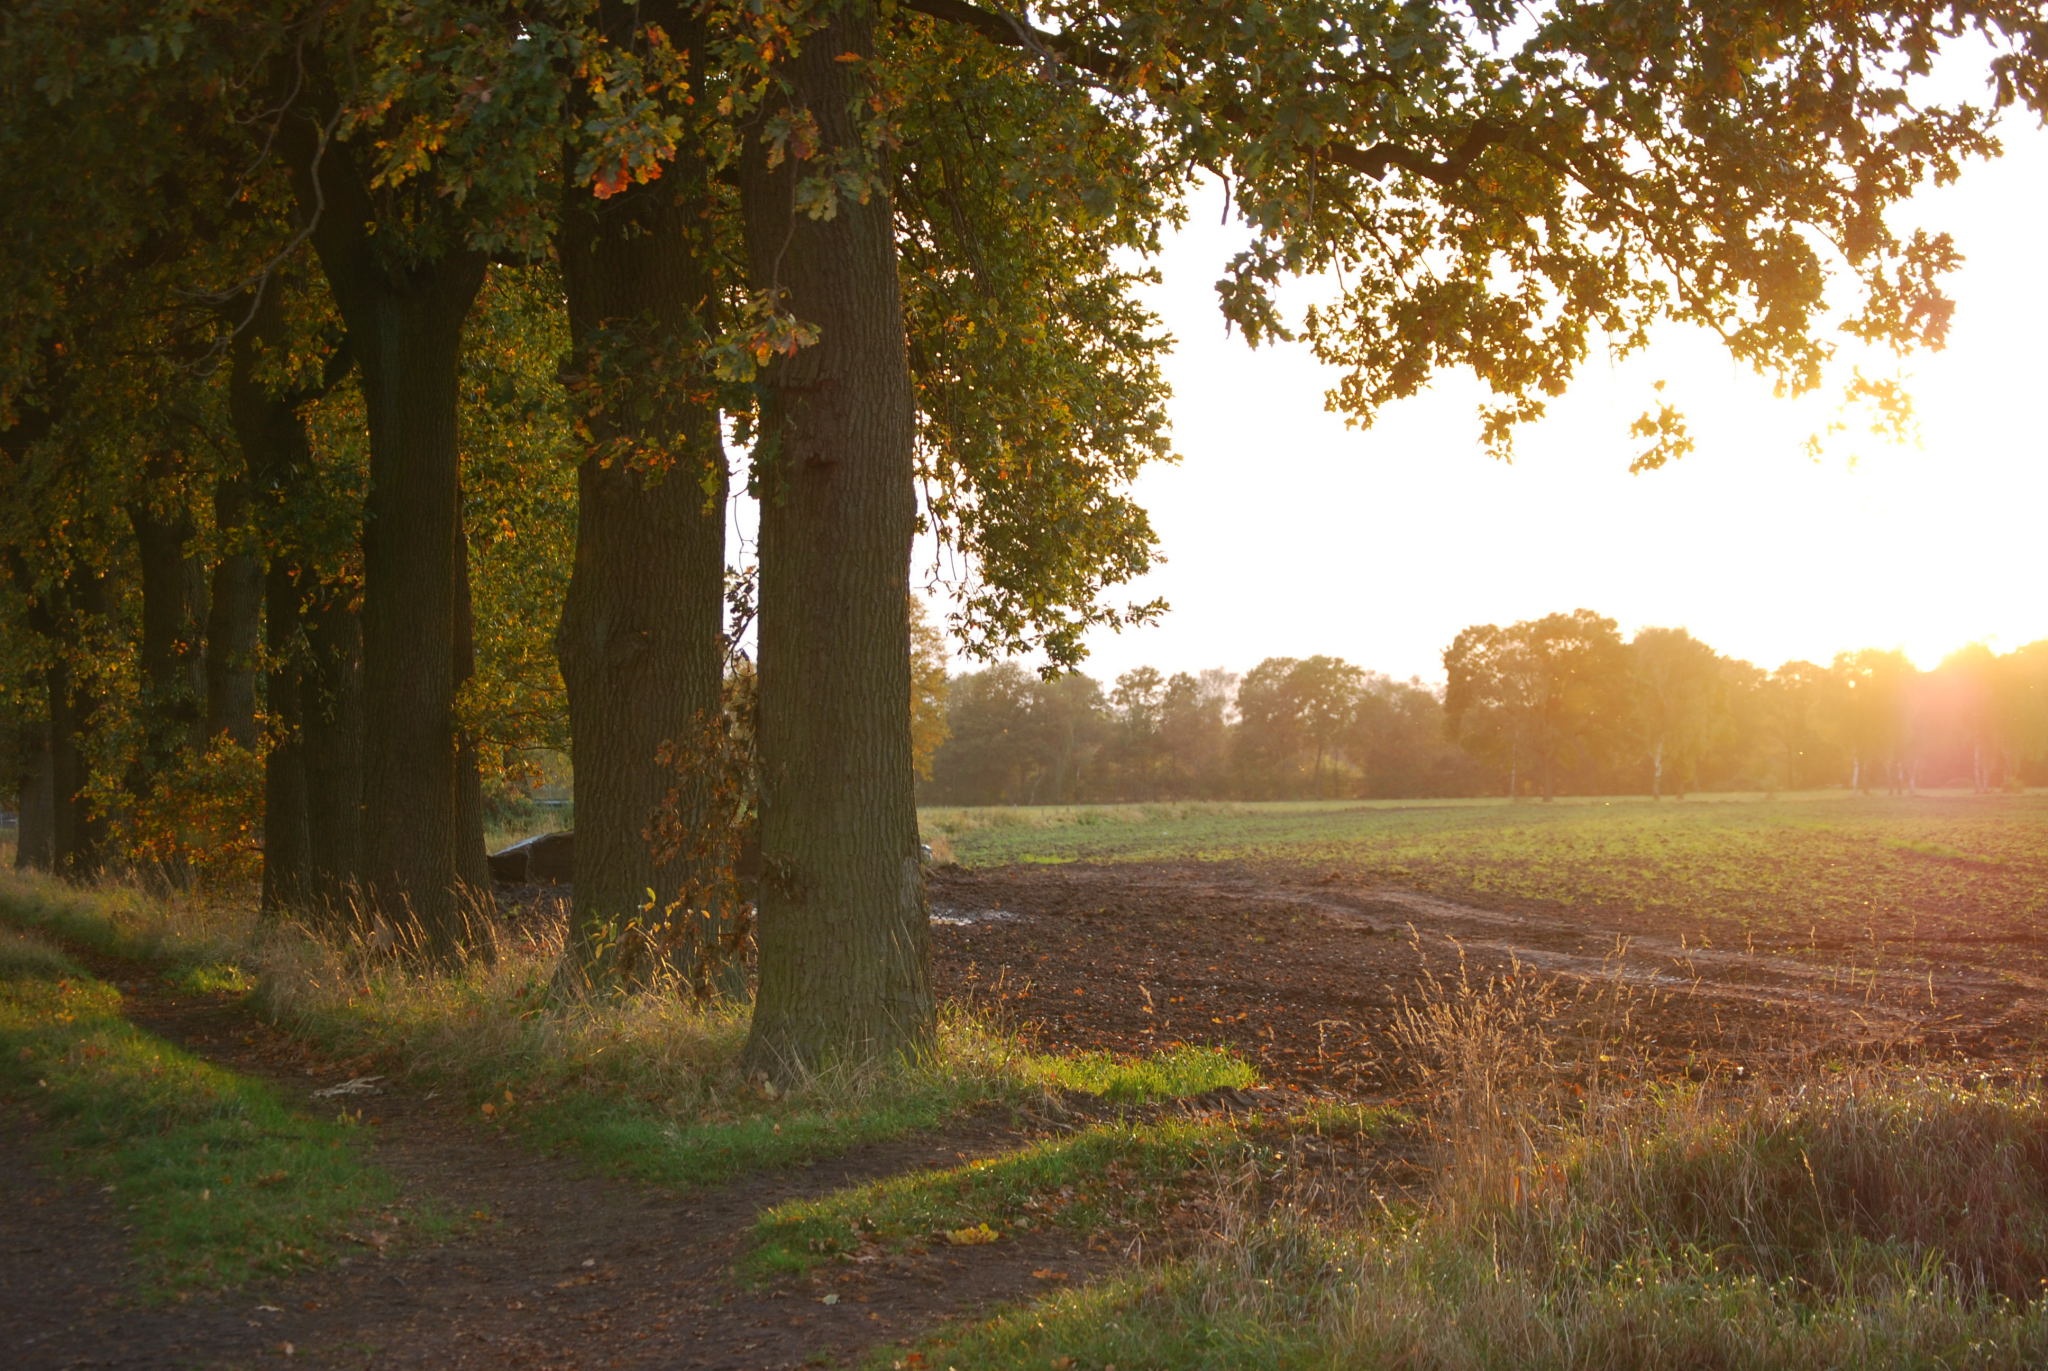
landscape, tree, nature, forest, grass, light, plant, sunset, mist, meadow, sunlight, morning, leaf, autumn, season, oak, woodland, habitat, ecosystem, rural area, natural environment, atmospheric phenomenon, woody plant